Arable land

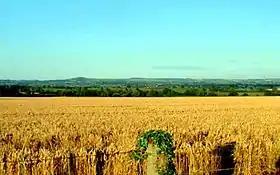
Modern mechanised agriculture permits large fields like this one in Dorset, England

Arable land (from the , "able to be ploughed") is any land capable of being ploughed and used to grow crops. Alternatively, for the purposes of agricultural statistics, the term often has a more precise definition: